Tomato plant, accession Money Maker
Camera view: bottom (45 deg); turntable rotation: 240 degrees
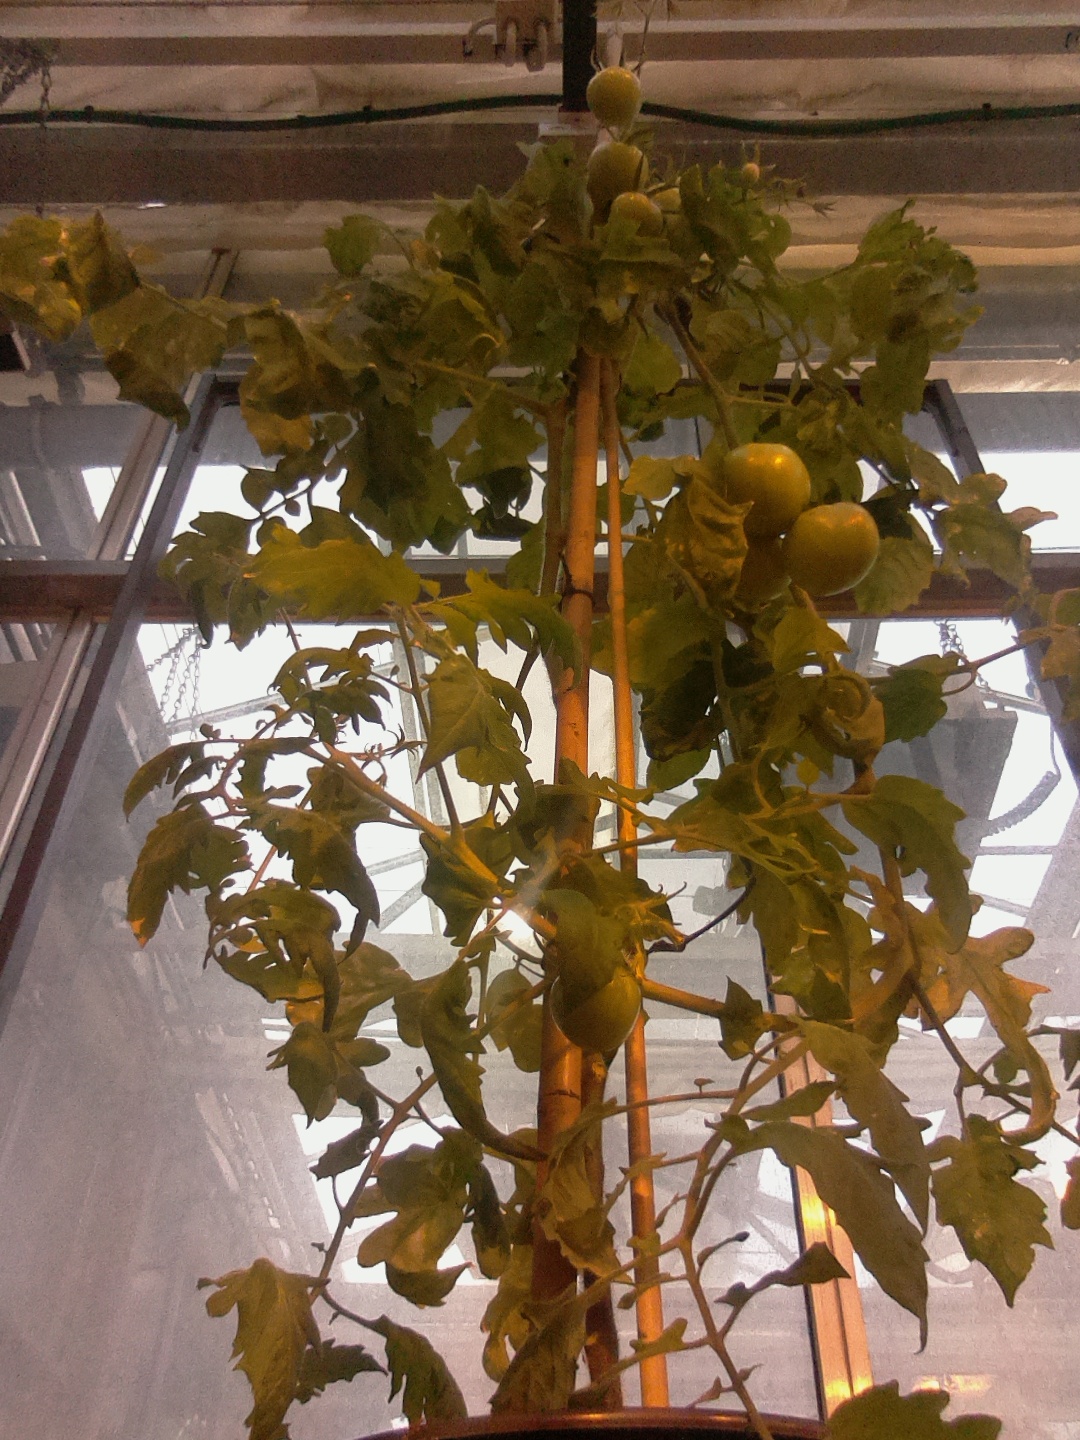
BBCH growth stage 77: 70%-80% of final fruit size